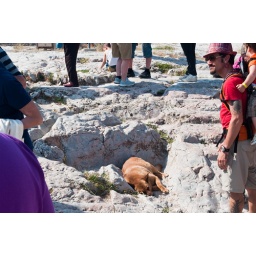
This dog was unphased by the hundreds of people walking all around him.